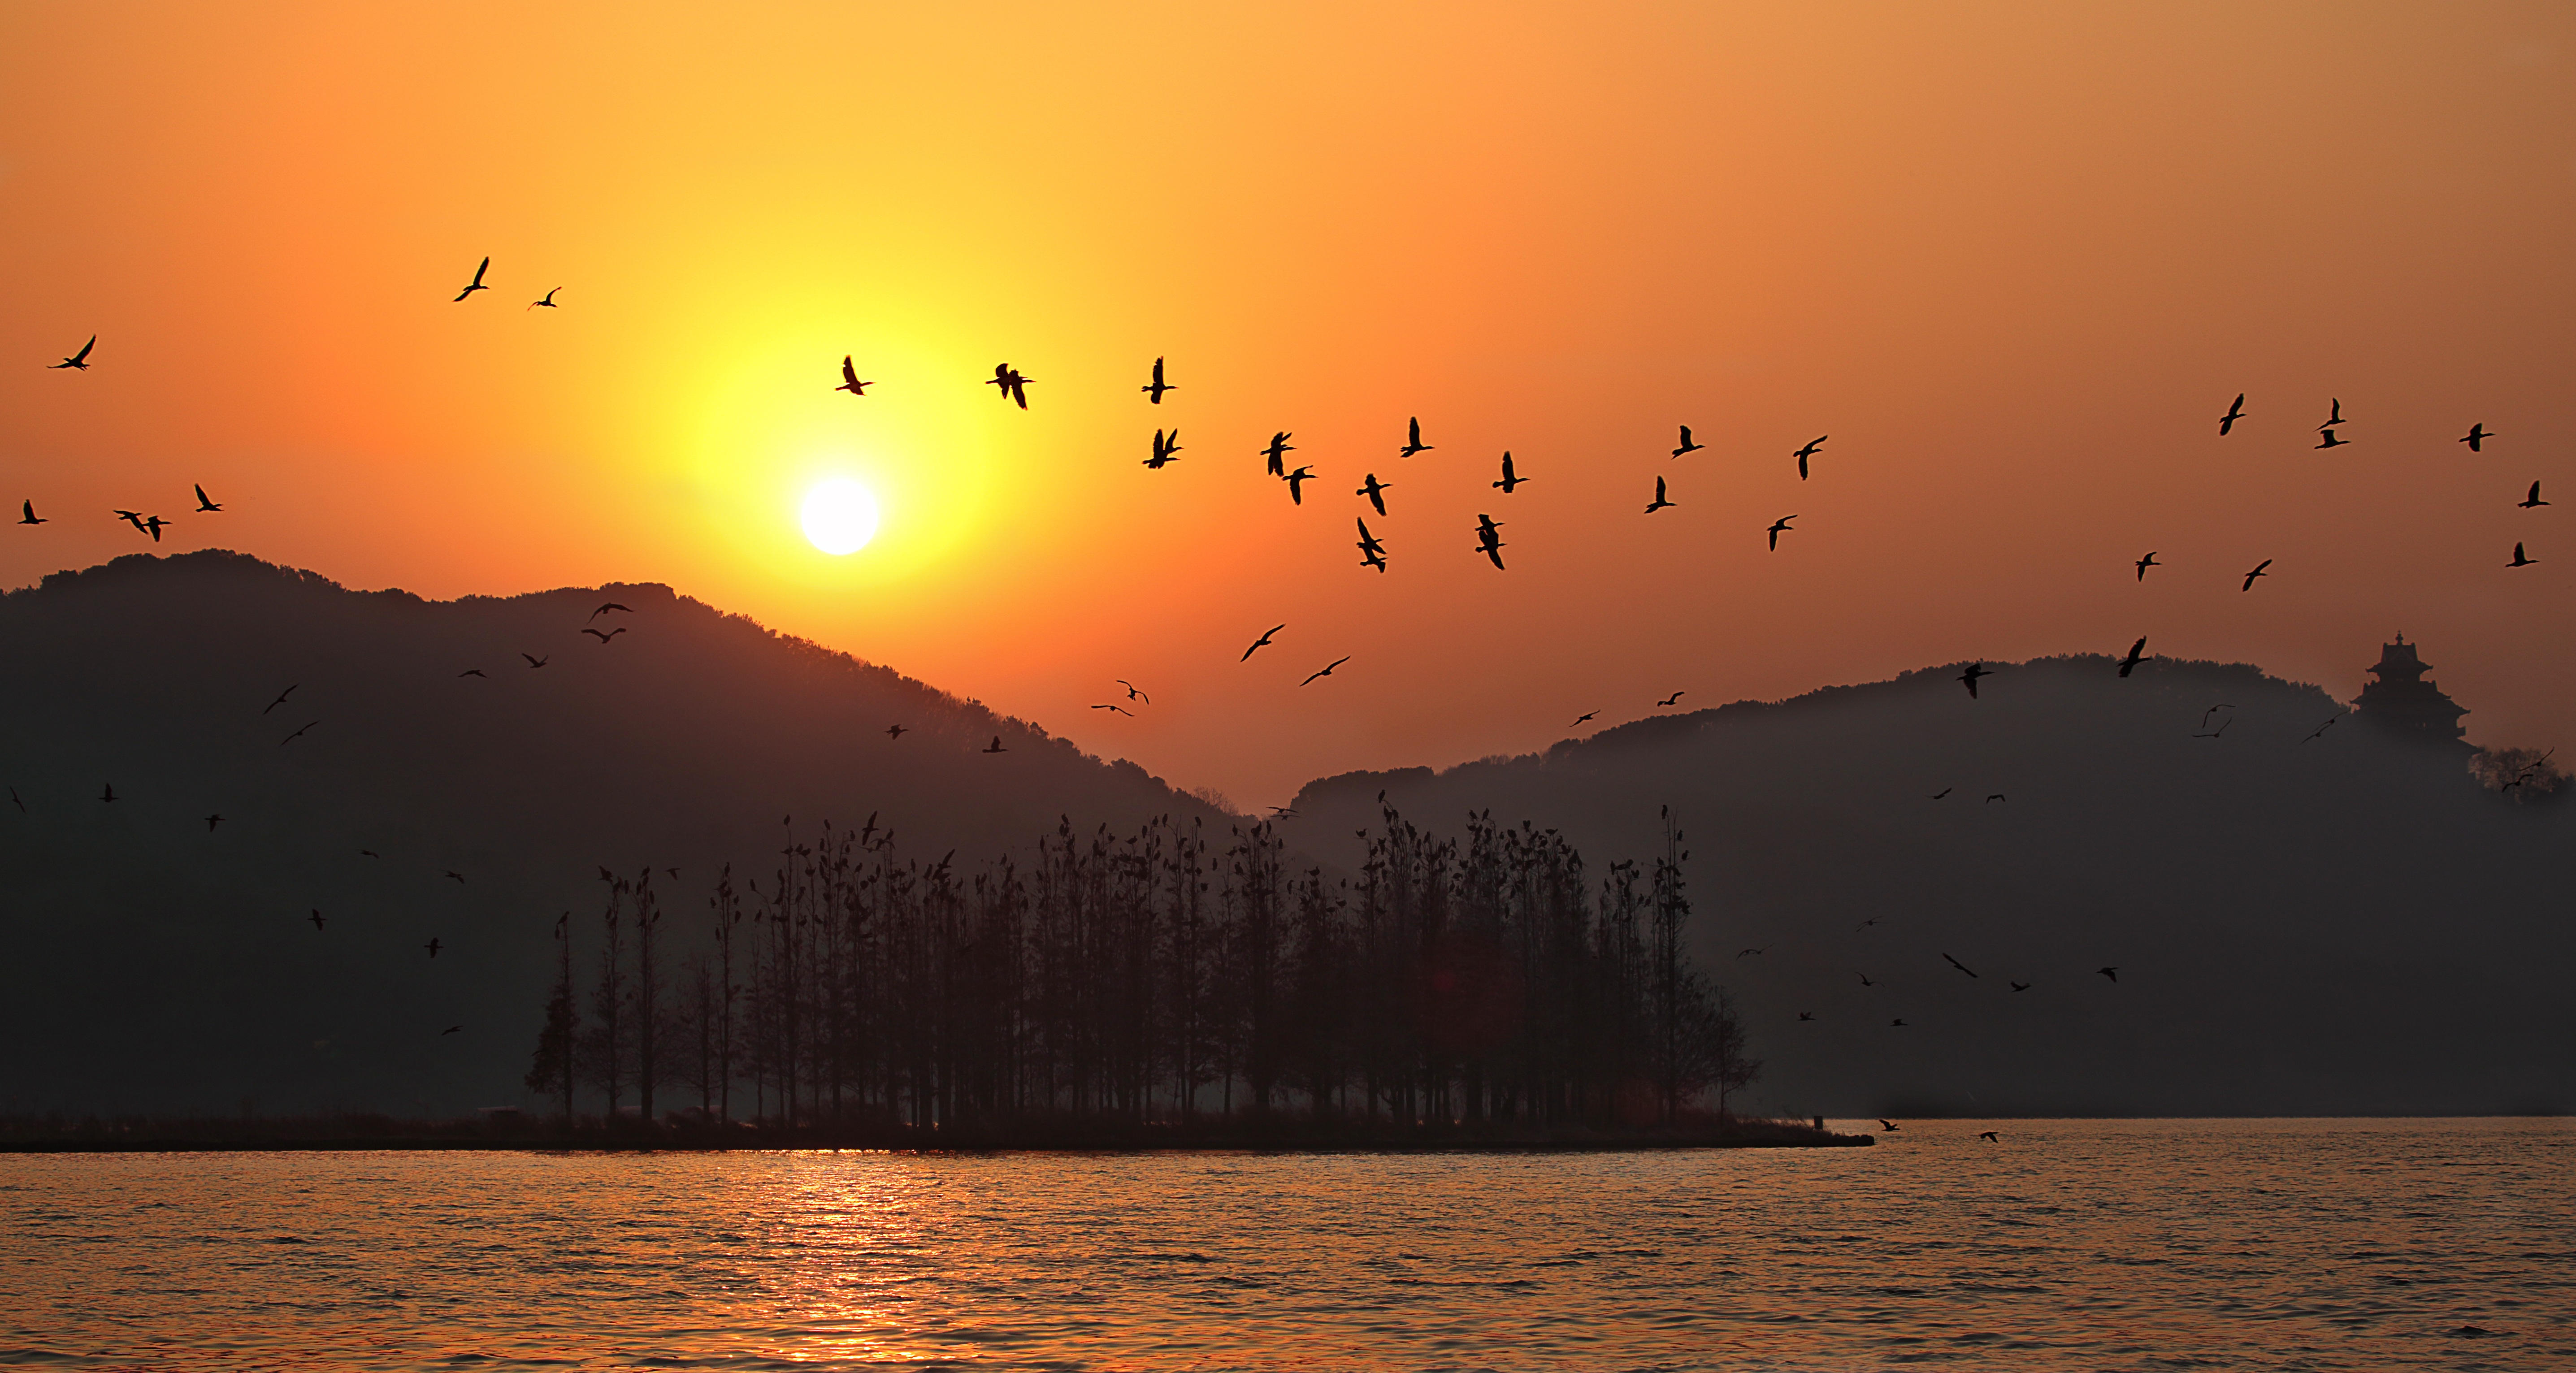
sea, horizon, sun, sunrise, sunset, morning, lake, dawn, dusk, evening, twilight, reflection, afterglow, wuhan, atmospheric phenomenon, east lake, big wild goose pagoda